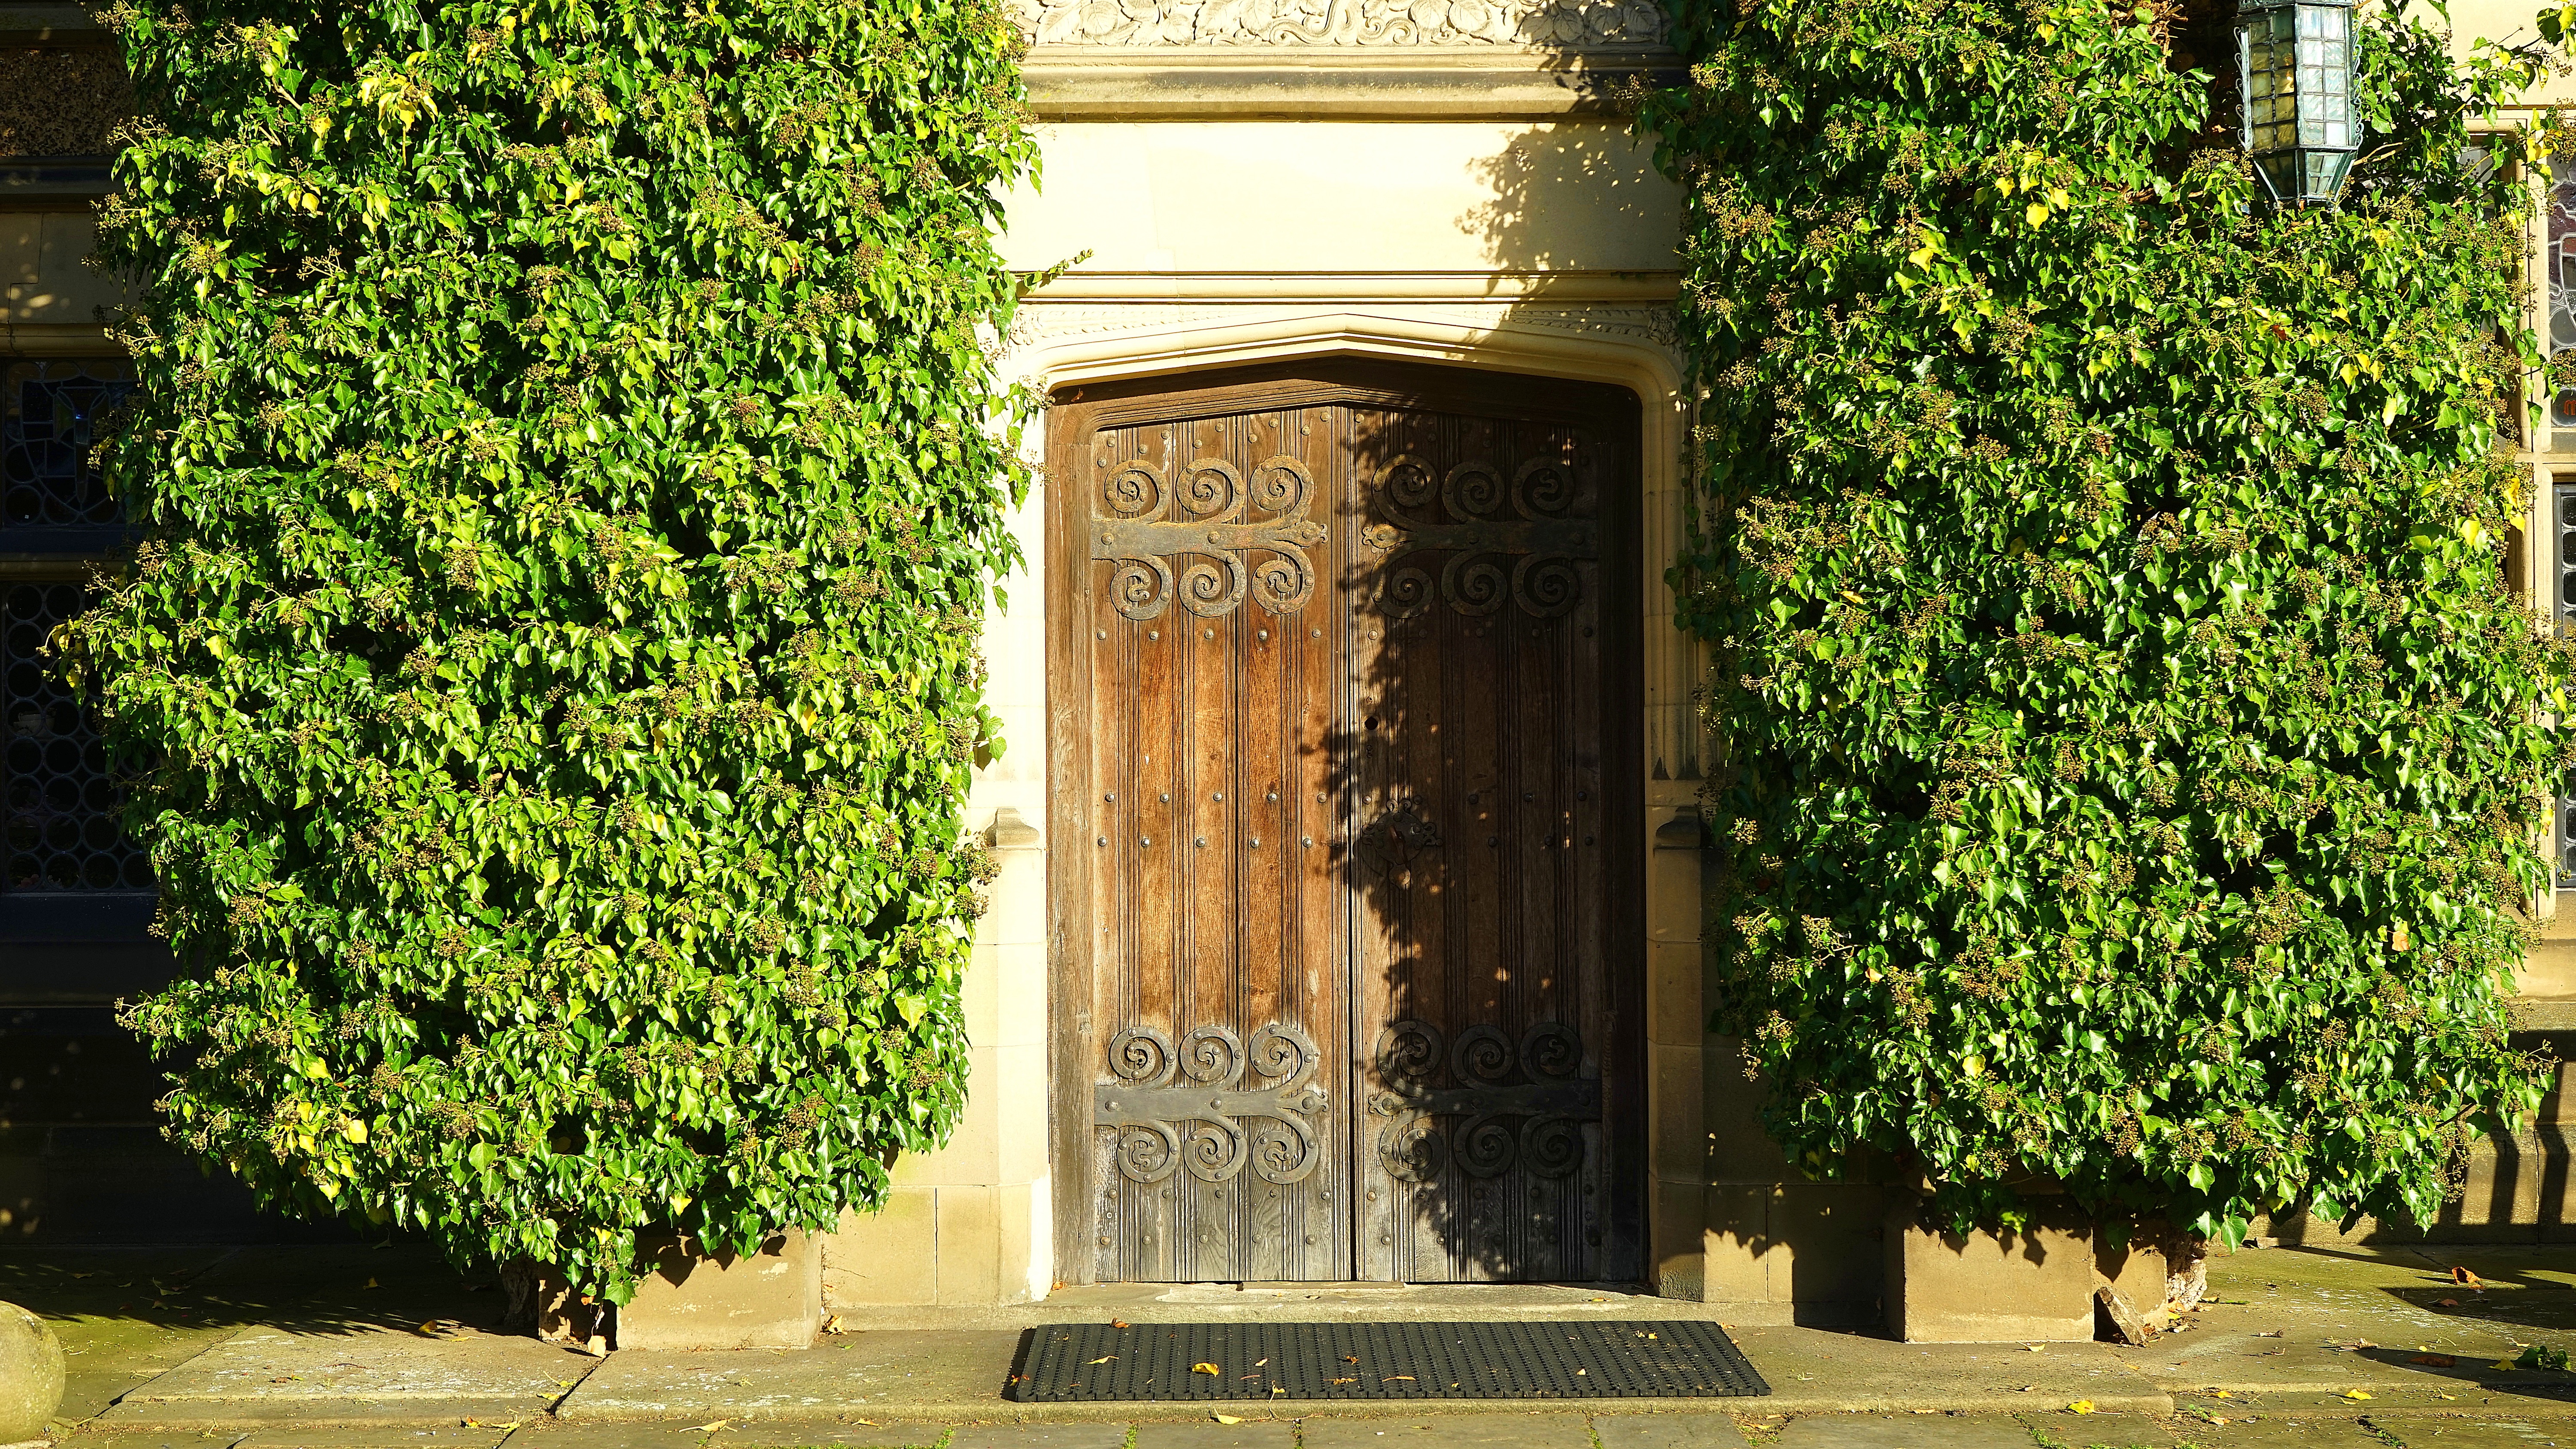
tree, grass, architecture, plant, wood, lawn, vintage, manor, countryside, mansion, house, leaf, flower, window, roof, building, palace, old, home, stone, country, europe, green, entrance, autumn, park, brown, romantic, landmark, facade, residence, exterior, historic, garden, brick, door, doorway, medieval, courtyard, luxury, design, shrub, wooden, history, stately, historical, estate, yard, traditional, neighbourhood, urban area, woody plant